William Morris Hunt

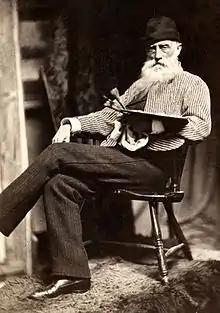
William Morris Hunt, 1879

Born into the political Hunt family of Vermont, he trained in Paris with the realist Jean-François Millet and studied under him at the Barbizon artists’ colony, before founding a similar group on his return to America. He became Boston's leading portrait and landscape painter, also working as a lithographer and sculptor. In 1871 he was elected to the National Academy of Design as an Associate Academician. Many of his works were destroyed in the Great Boston Fire of 1872. Another disaster was the deterioration of the stone panels in the State Capitol at Albany, New York, on which a number of his murals had been painted. This is believed to have led to his depression and presumed suicide.